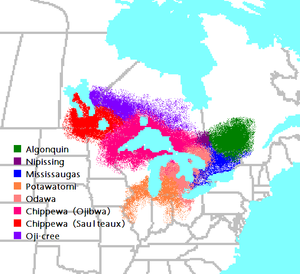
Odawa
Ottawas bosætningsområde omkring år 1800, markeret med blegrødt.
Odawa, betyder handelsmænd, er et af amerikas oprindelige folk og Canadas First Nations hvis historiske bosætningsområde er i det nordøstlige skovområde. Deres sprog er en variant af anishinaabemowin, som er et af cirka tyve algonkinsprog.